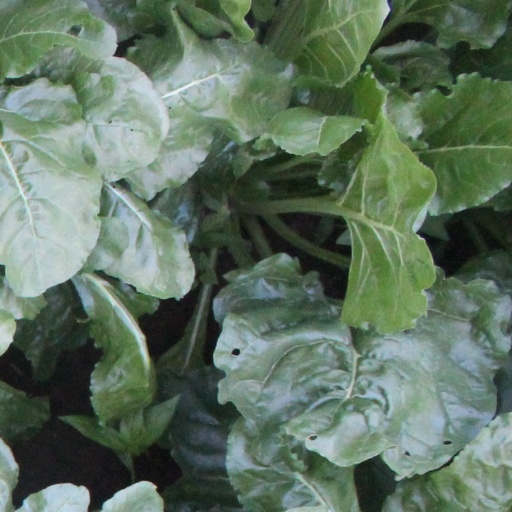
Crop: sugar beet